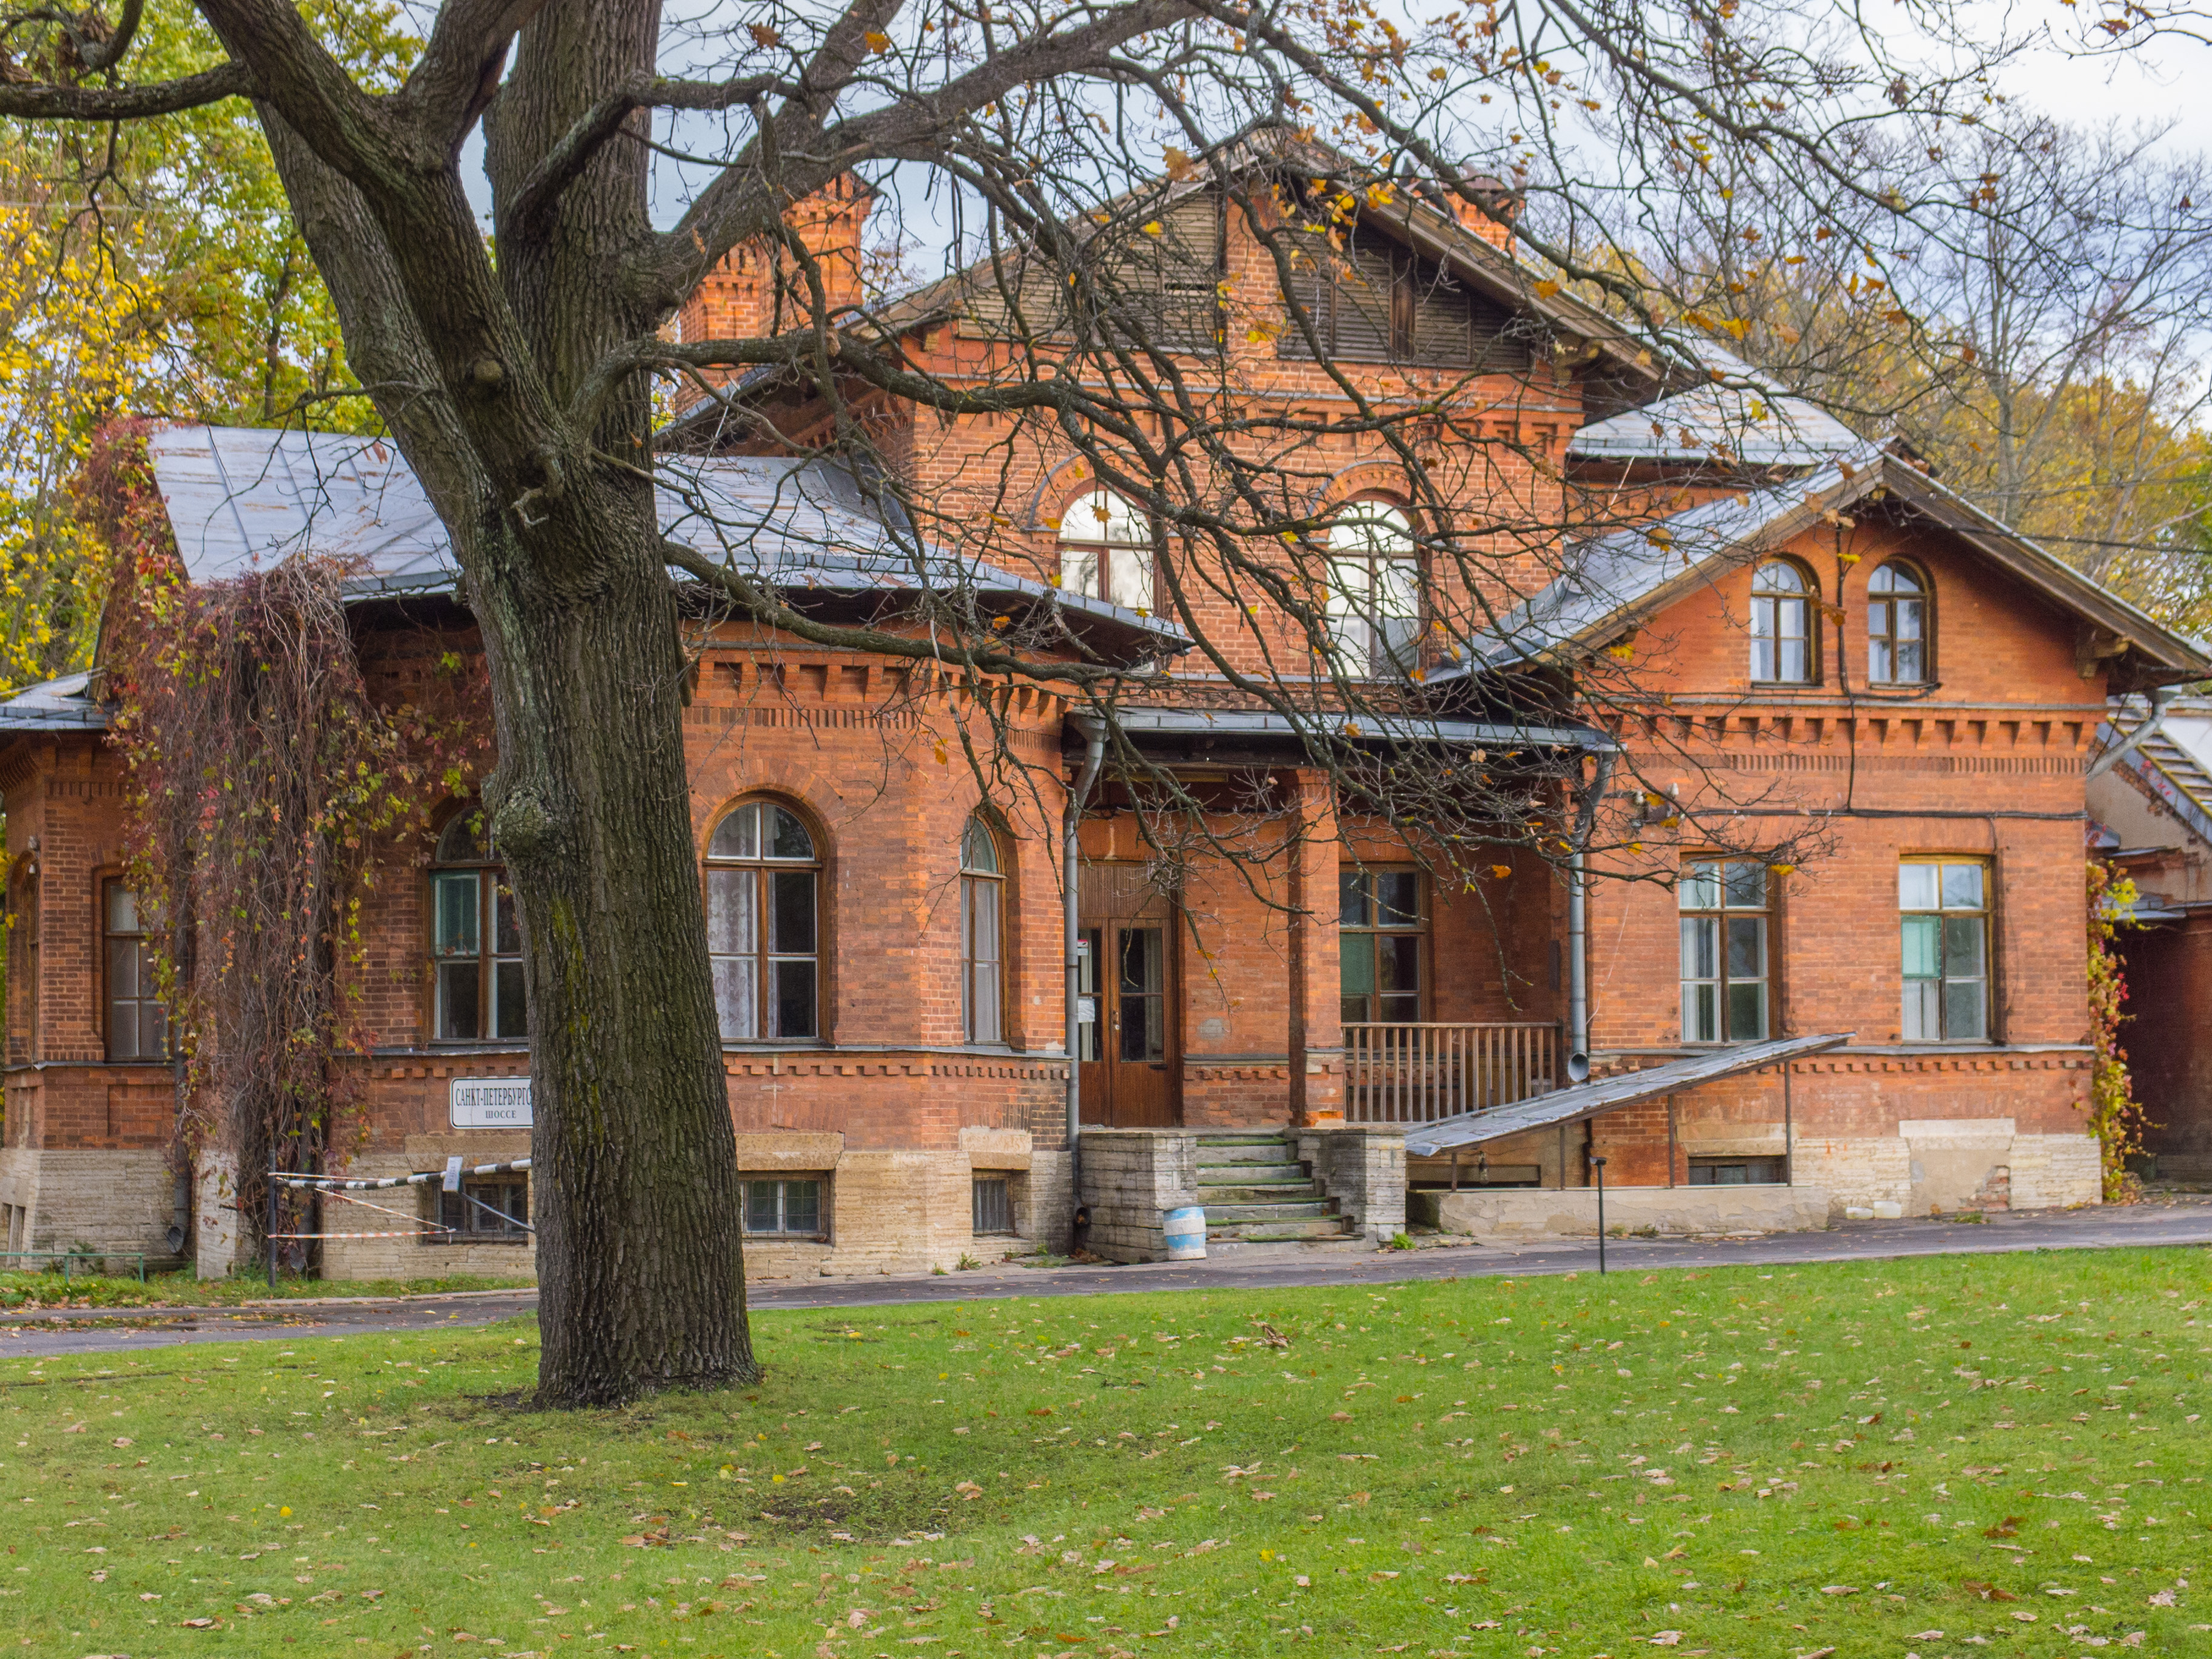
image, house, home, property, estate, building, tree, architecture, mansion, manor house, real estate, historic house, neighbourhood, spring, residential area, facade, plant, window, almshouse, stately home, brick, north american fraternity and sorority housing, roof, autumn, farmhouse, villa, listed building, cottage, city